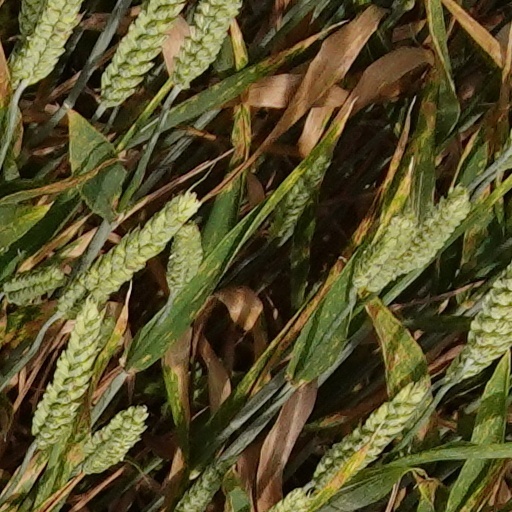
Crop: wheat